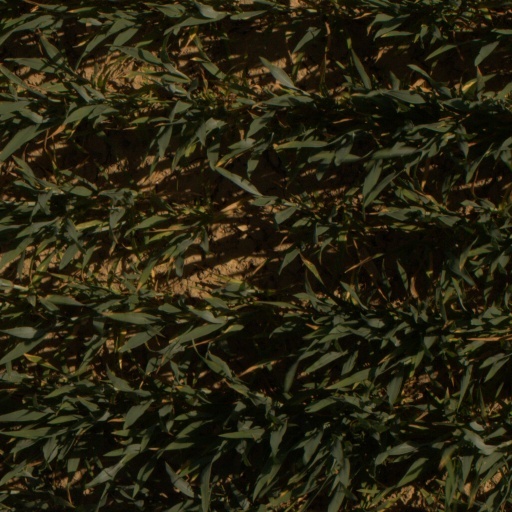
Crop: wheat